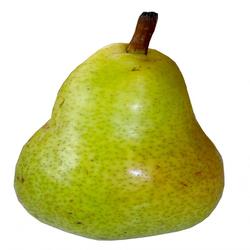
Label: Pear